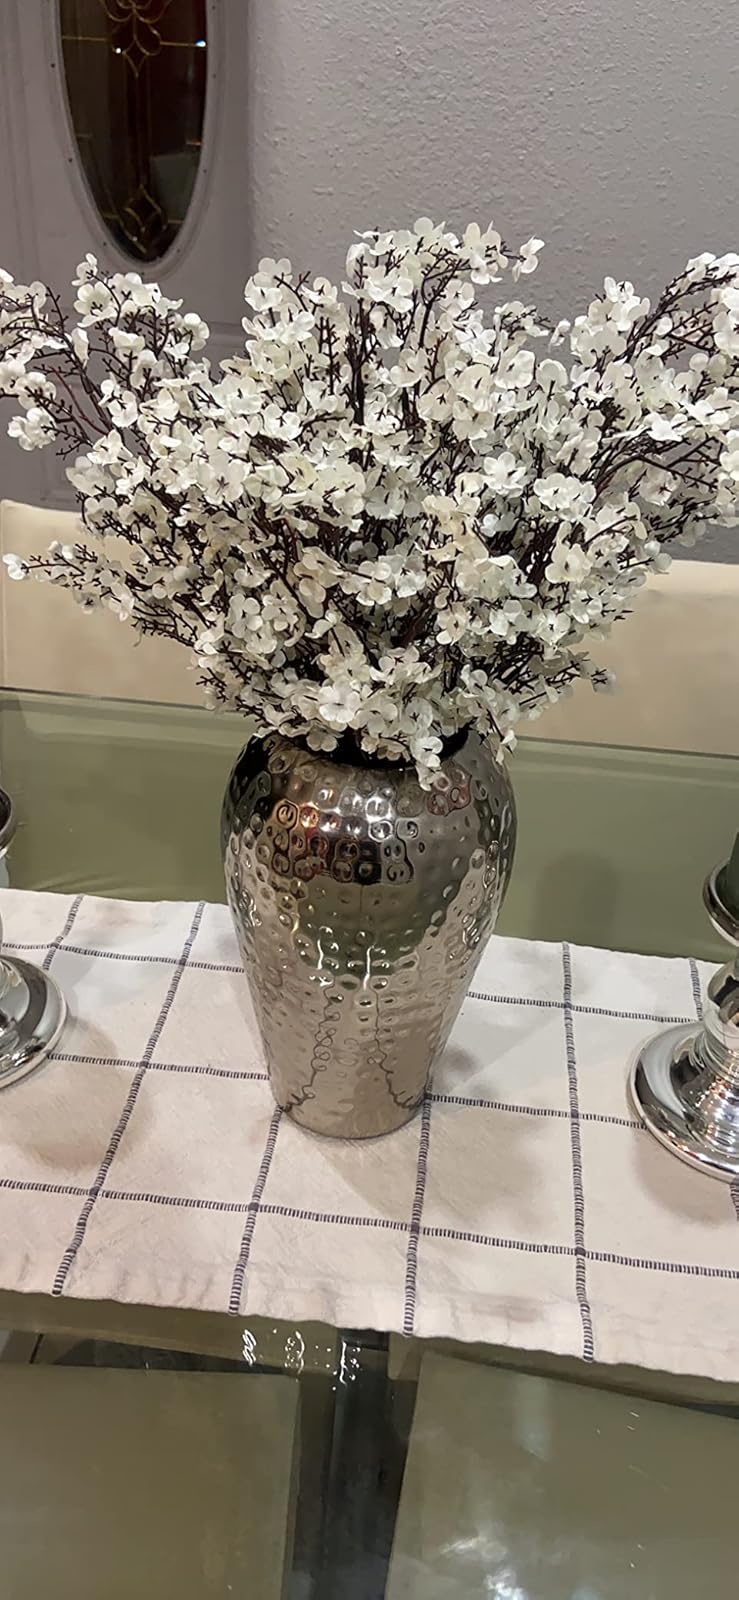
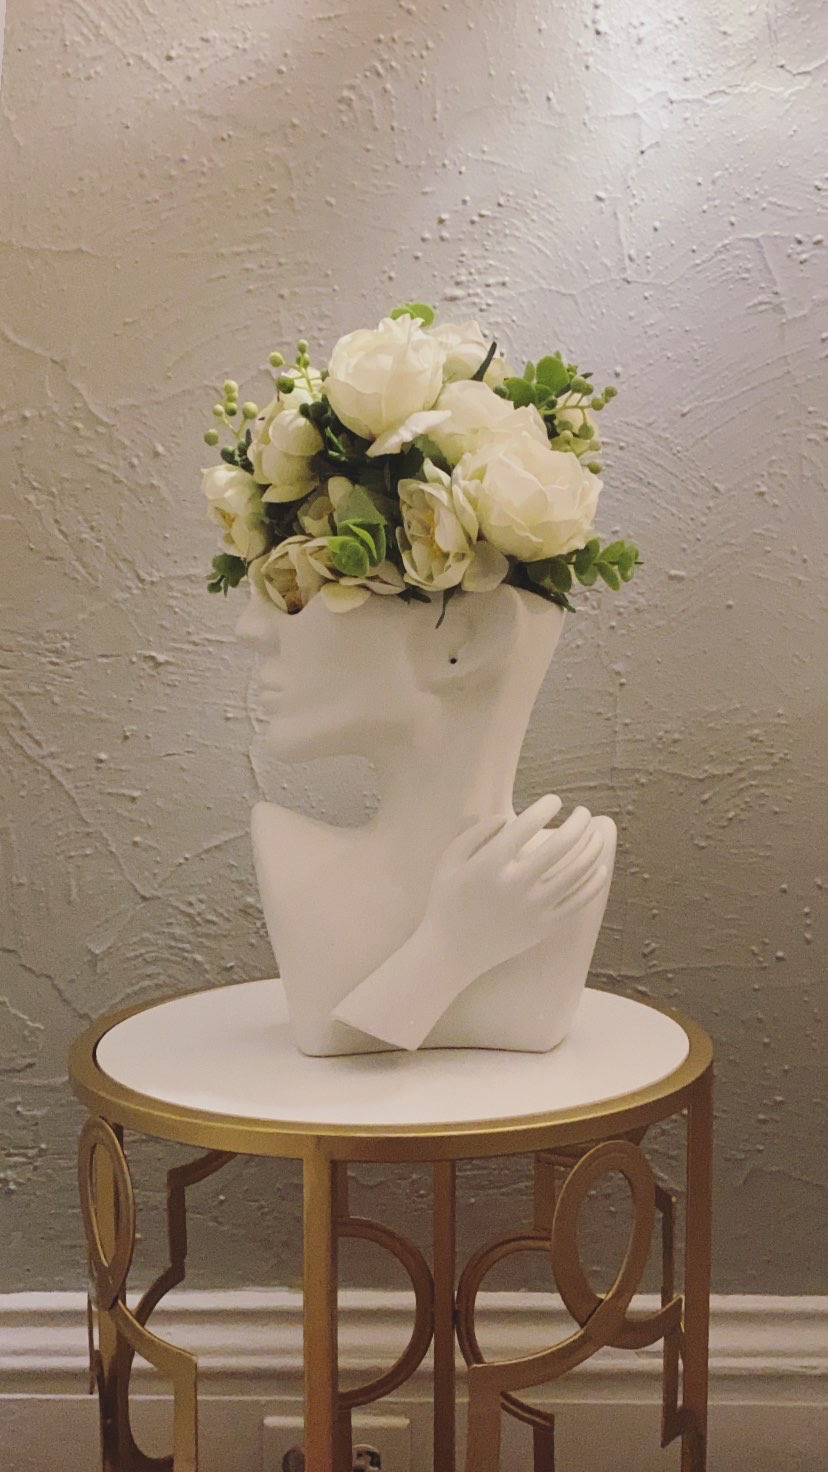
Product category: vase
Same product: no